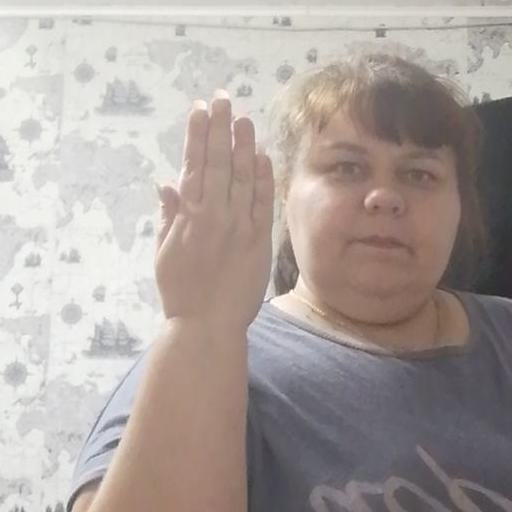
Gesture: stop_inverted